Corset controversy

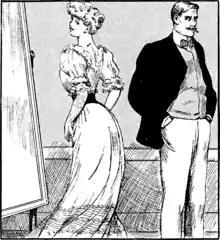
"Préparatifs de départ"

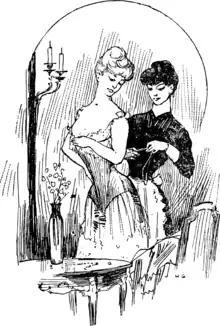
"Il soutient les faibles et contient les forts"

Girls working in "fashion establishments", as they were then called, wore corsets to suit the dictates of their employers. Tiny waists were required of employees to sell the then-current fashions, much as size zero models are frequently used in fashion shows today.